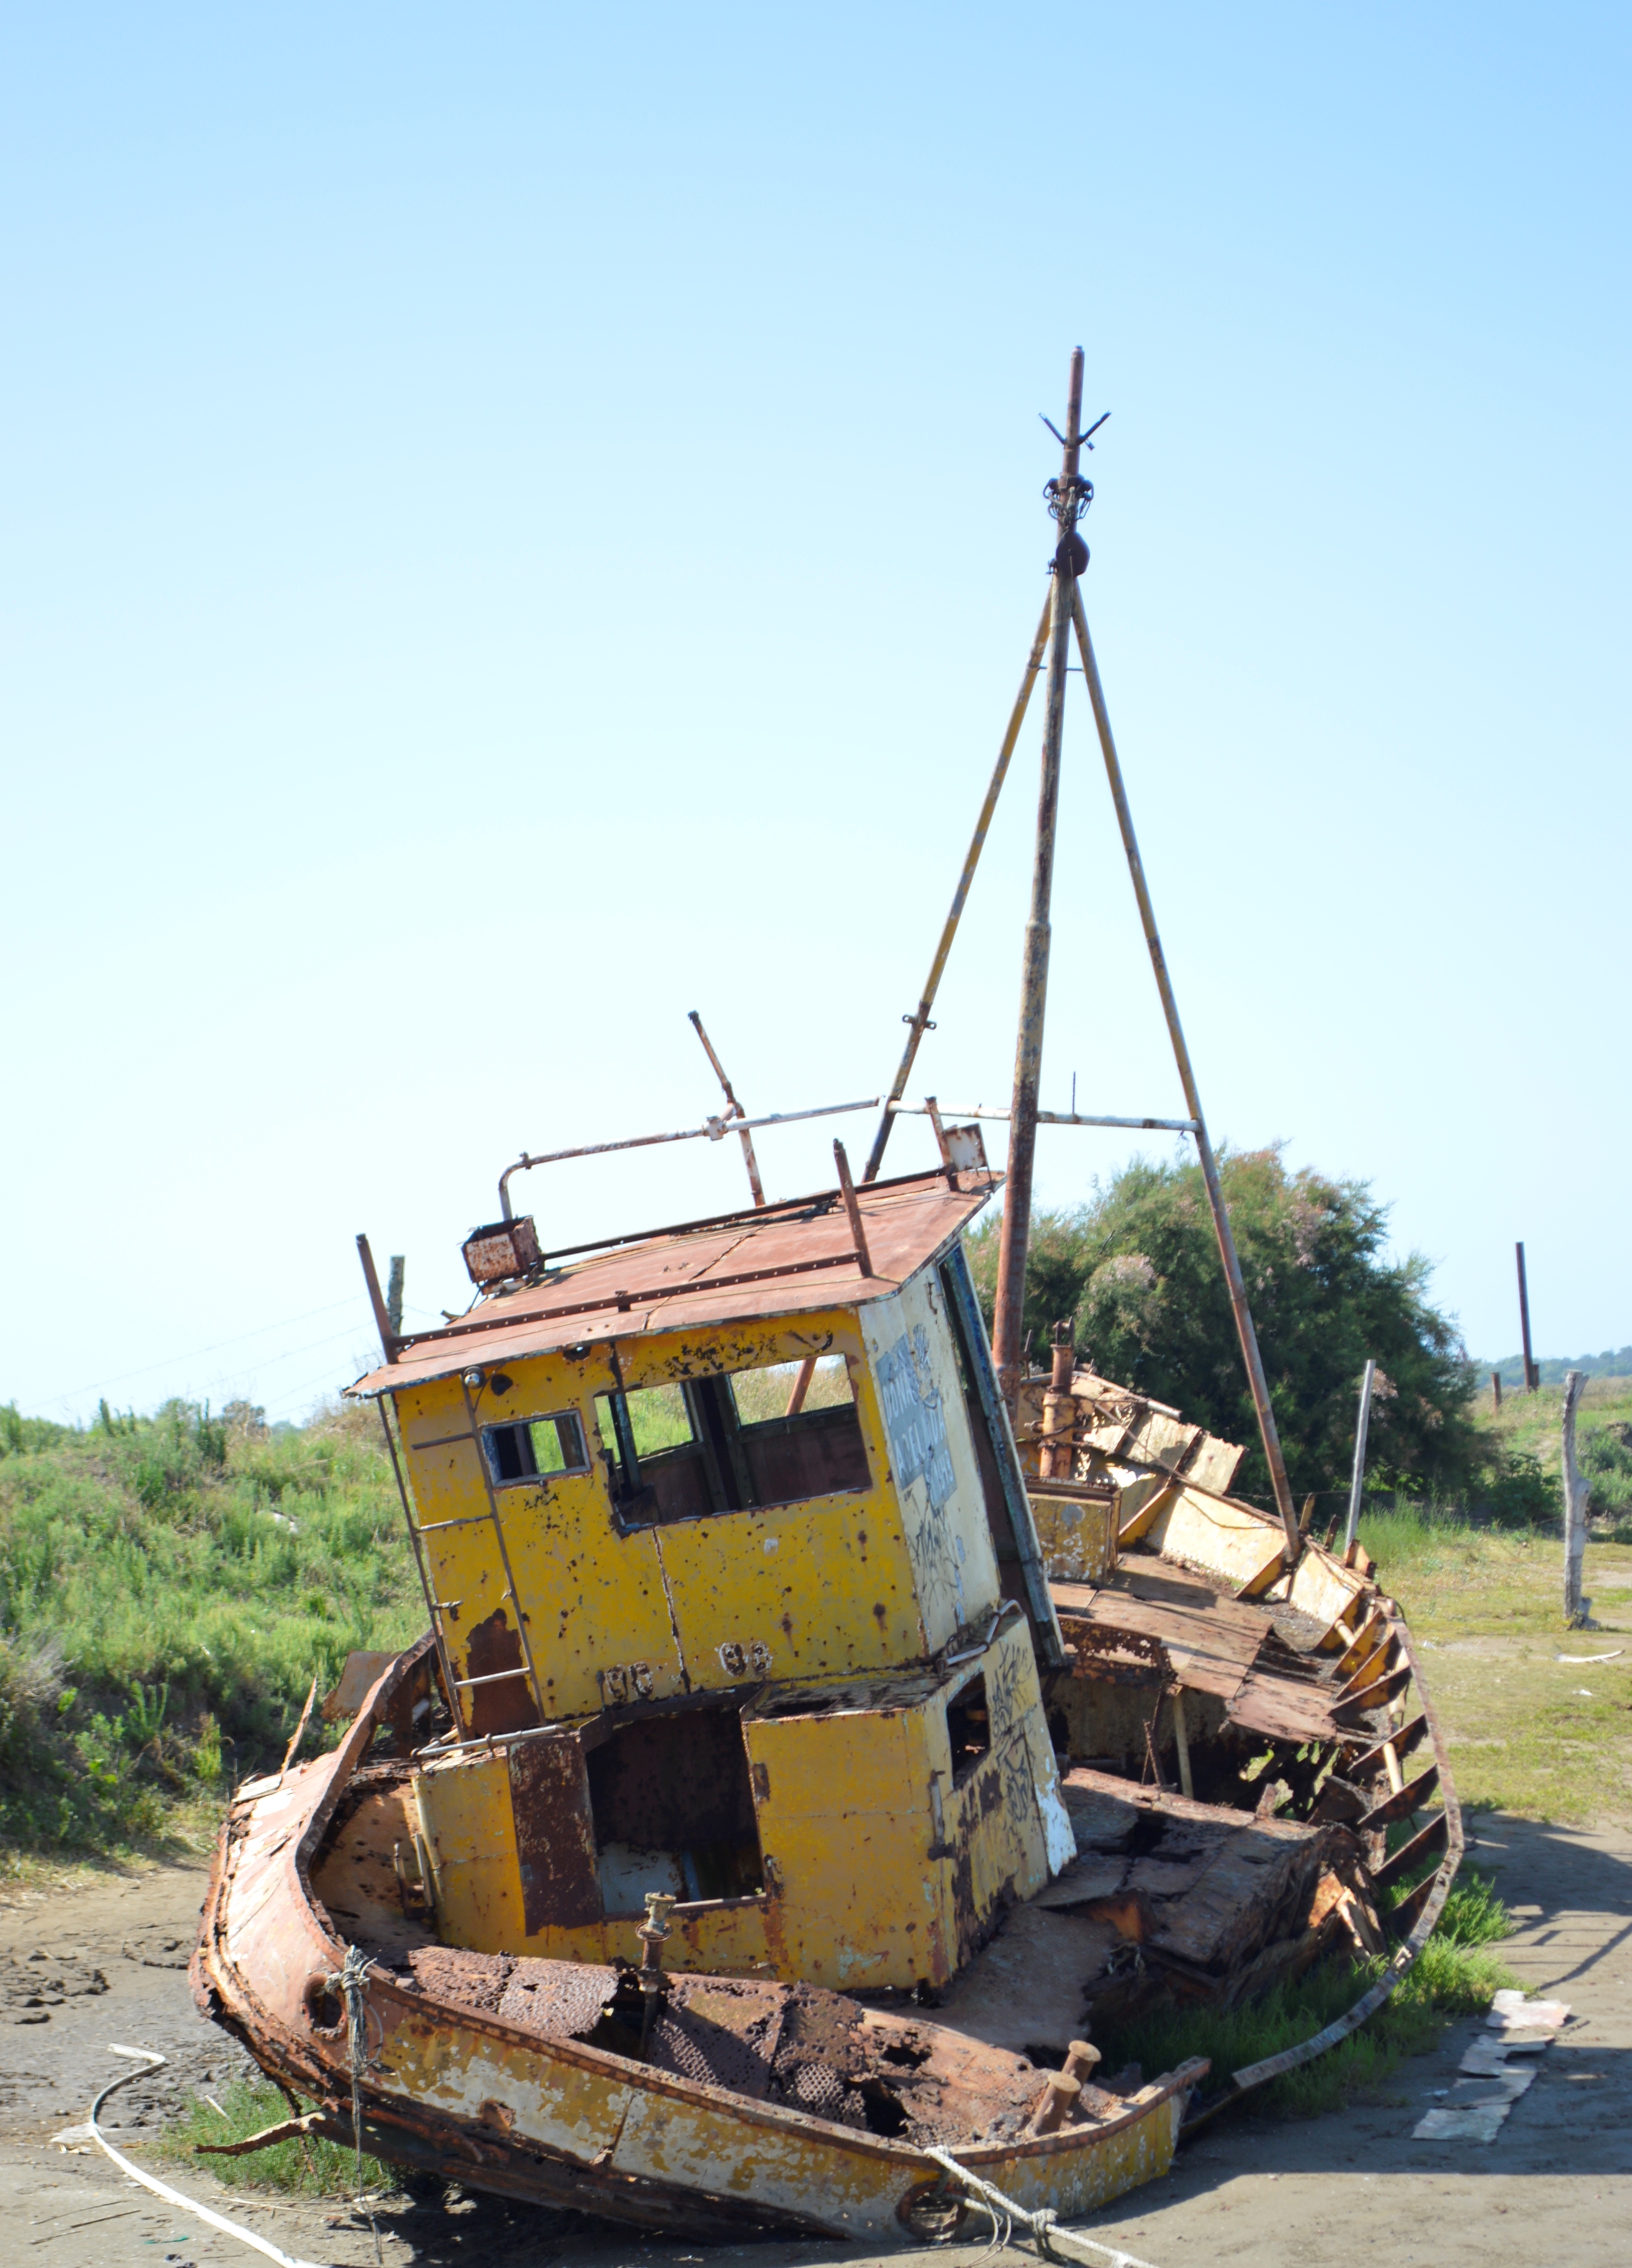
boat, vehicle, mode of transport, transport, construction equipment, fishing vessel, crane, watercraft, shipwreck, machine